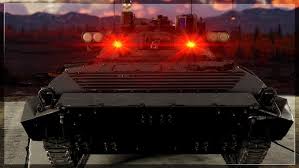
Label: BMP-2